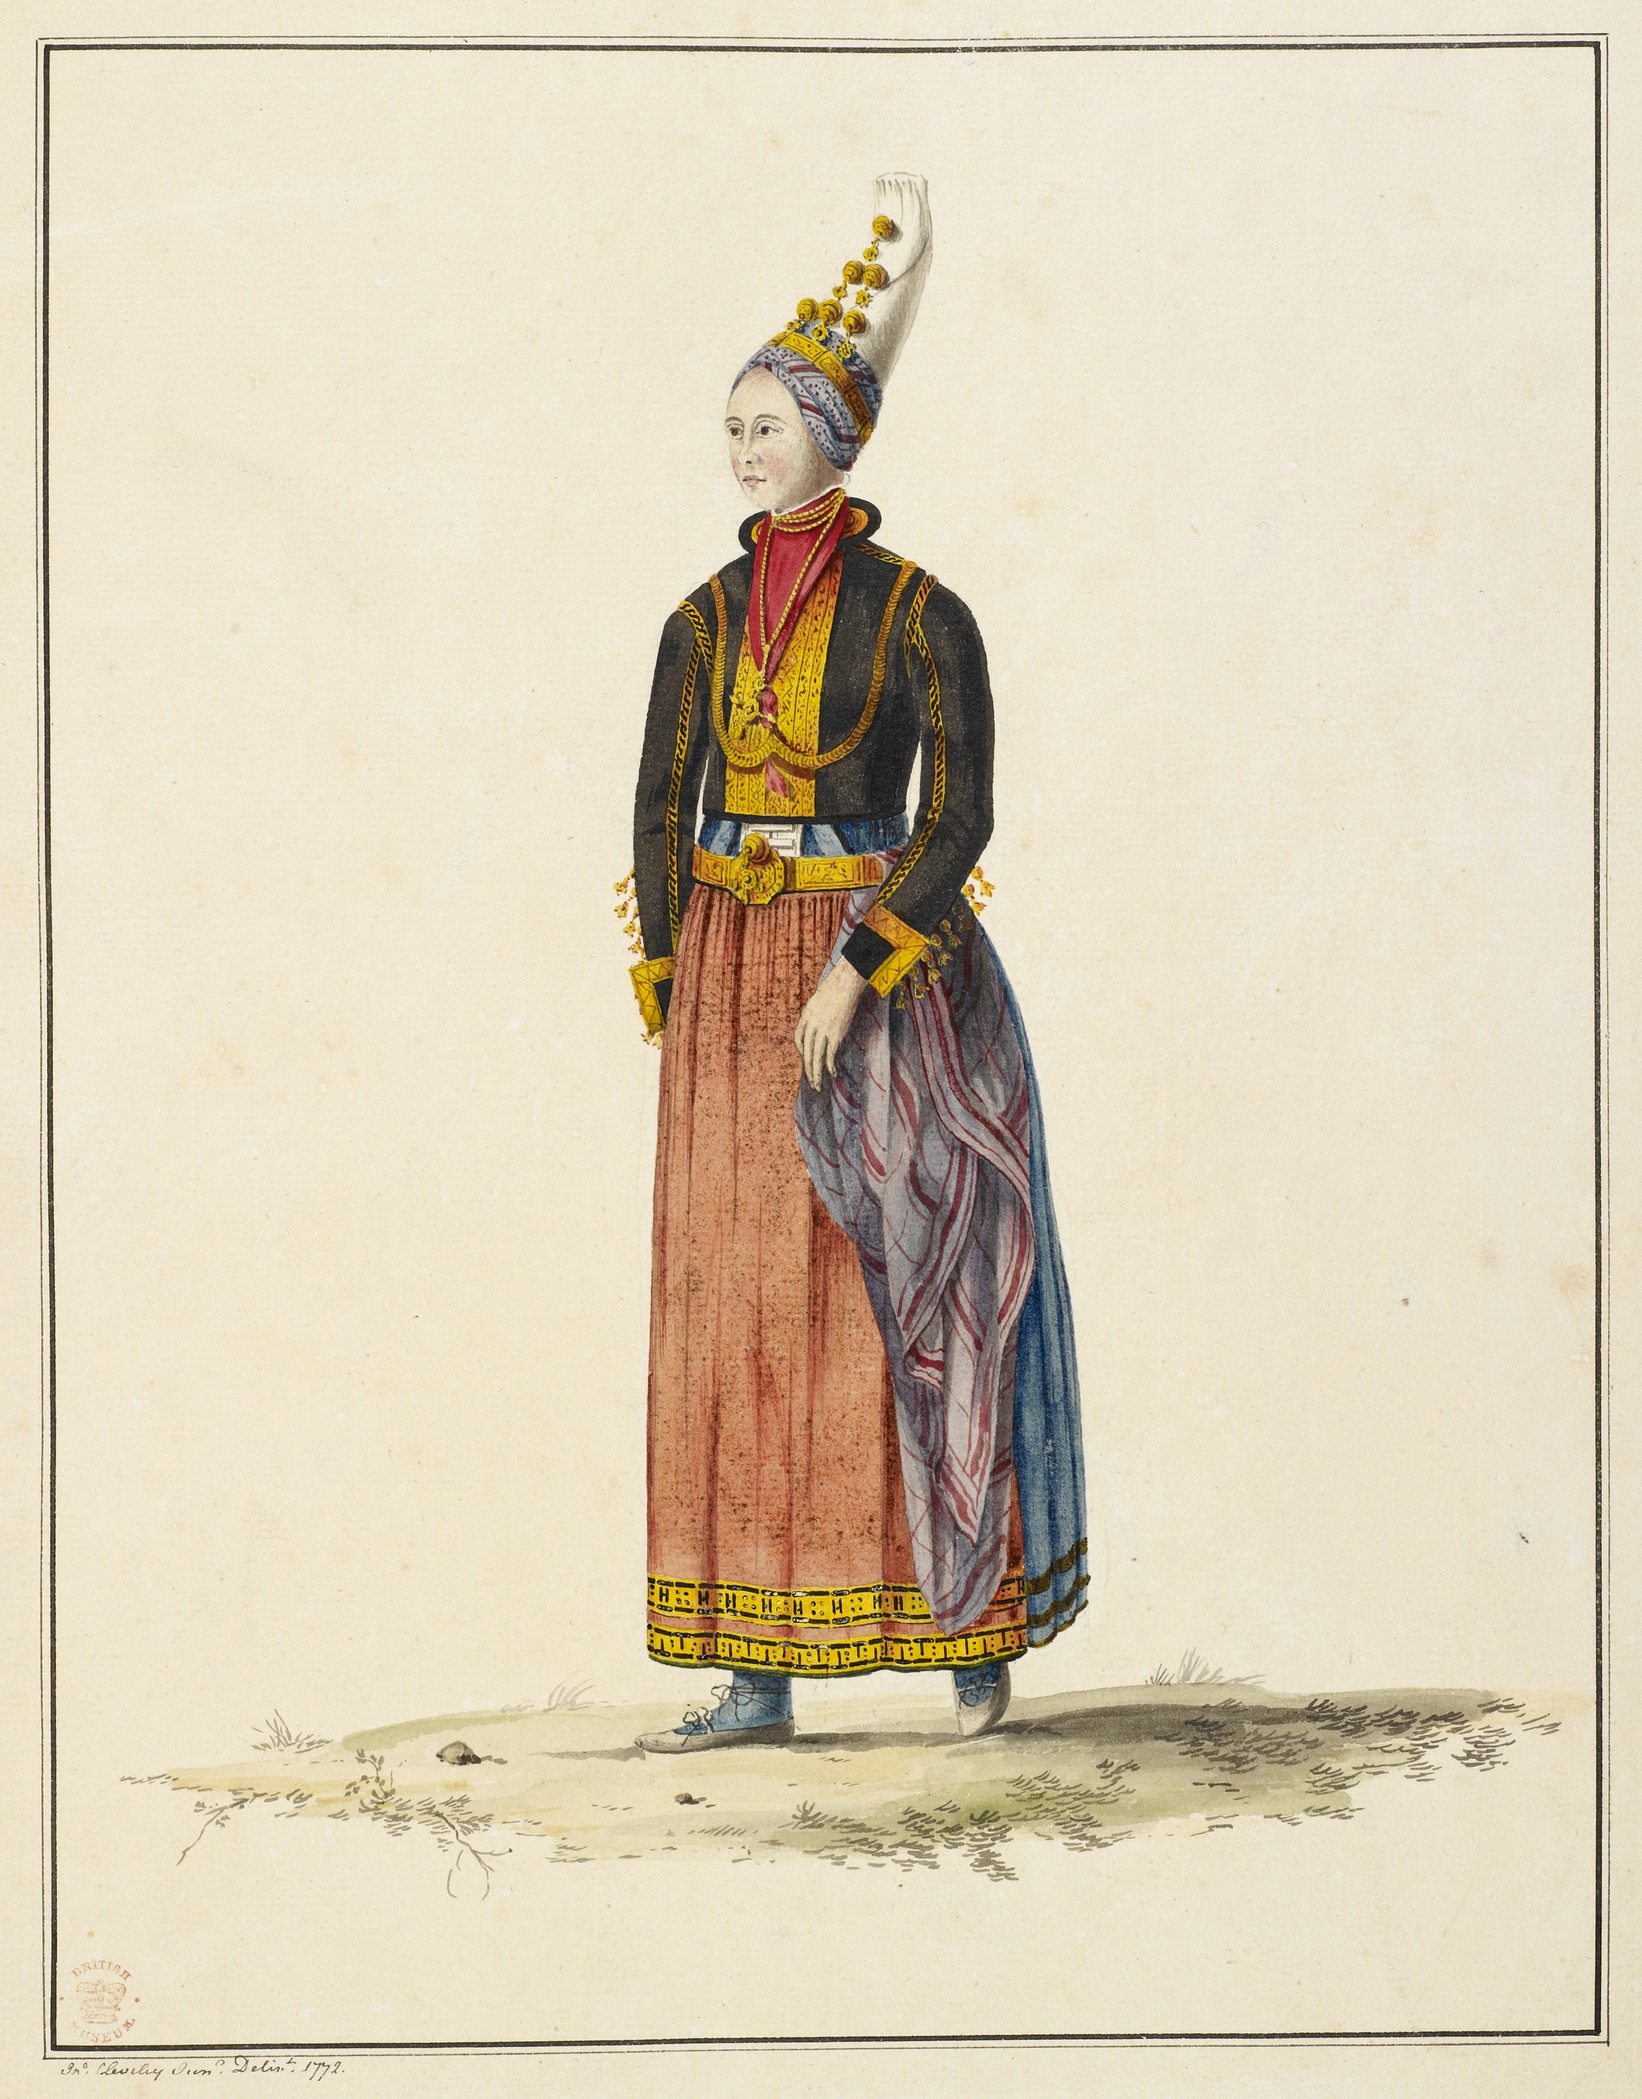
person, museum, profession, historic, painting, ethnic, sketch, drawing, illustration, picture, costume design, icelandic woman